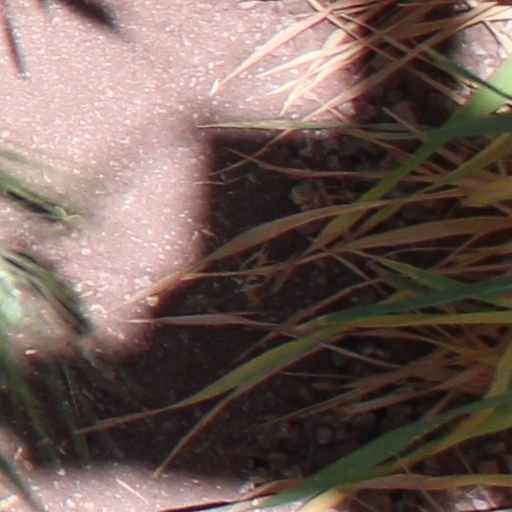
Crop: wheat